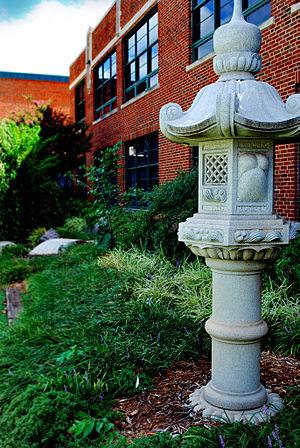
Stillwater est une ville américaine, siège du comté de Payne, dans le centre de l'Oklahoma. Sa population était en 2010 de 45 688 habitants. La ville a été fondée en 1884 et se trouve au centre de l'État, à égale distance de ses deux principales villes, Oklahoma City et Tulsa. La ville se situe à une vingtaine de kilomètres à l'est de l'Interstate 35. Les Oklahoma State Cowboys, club omnisports, sont basés à Stillwater tout comme l'université d'État de l'Oklahoma.